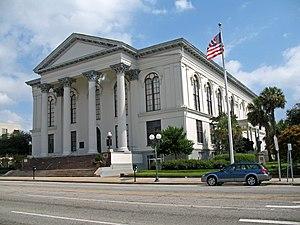
Wilmington est une ville portuaire, dans le comté de New Hanover, dans le sud-est de la Caroline du Nord, aux États-Unis.